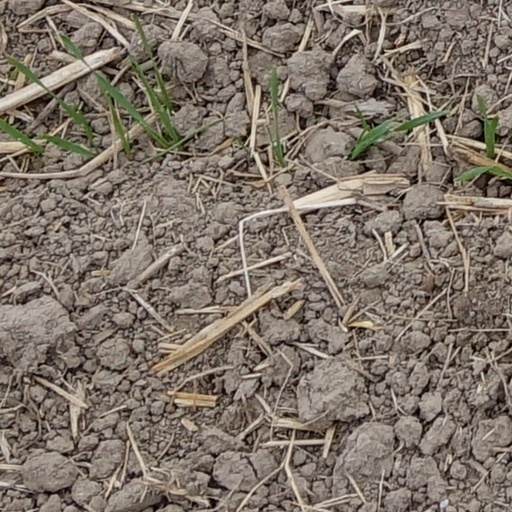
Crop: wheat